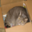
Label: cat